Bahawalpur Central Library

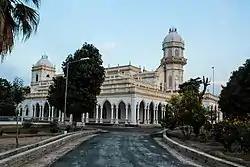
Bahawalpur Central Library was built in 1924

The Bahawalpur Central Library, also known as Sadiq Reading Library, is a public library in Bahawalpur, Punjab, Pakistan. It is the second largest library in the province of Punjab.